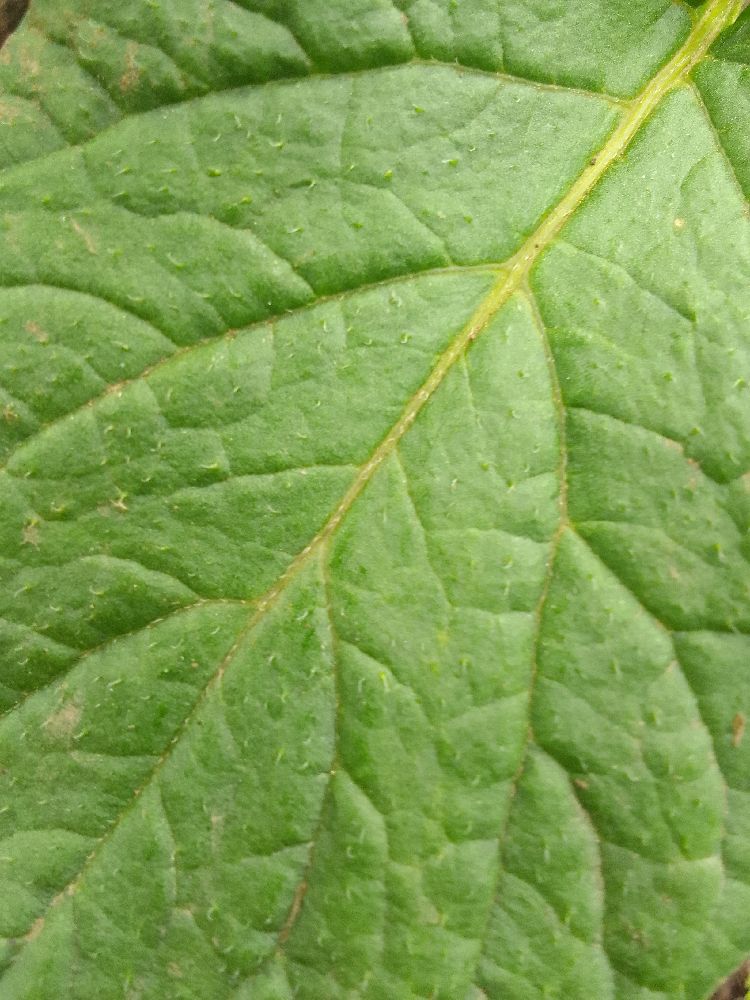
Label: Healthy